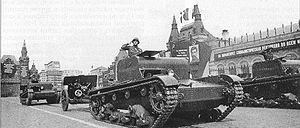
Alexeï Pavlovitch Panfilov, né le 17 mai 1898 à Kazan et décédé le 18 mai 1966 à Moscou, est un militaire soviétique, qui fut lieutenant-général des blindés. Au début de la Grande Guerre patriotique, d'octobre 1941 à novembre 1942, il fut directeur du service de renseignement militaire, le GRU.